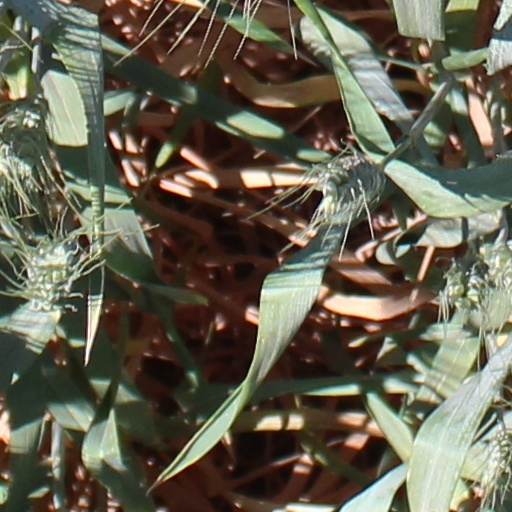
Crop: wheat